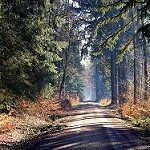
Label: forest